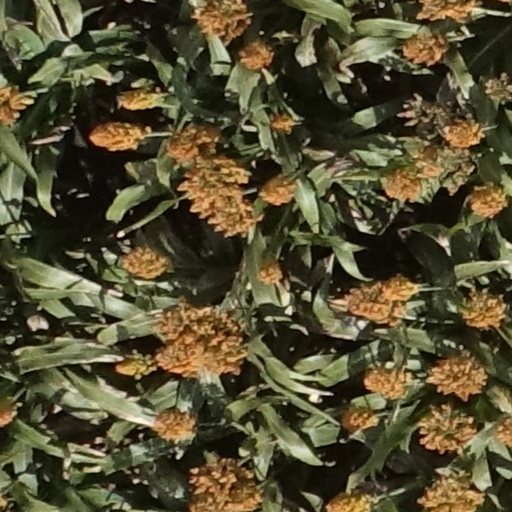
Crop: sorghum